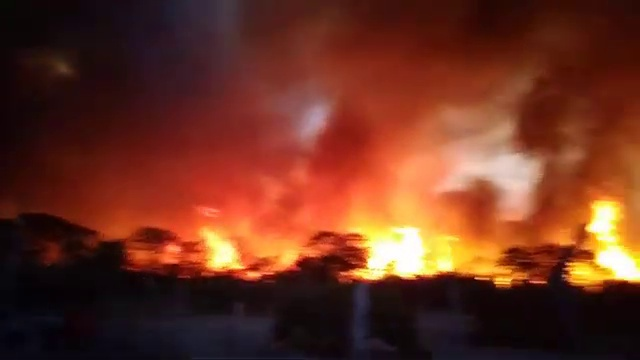
Fire: yes
Smoke: yes